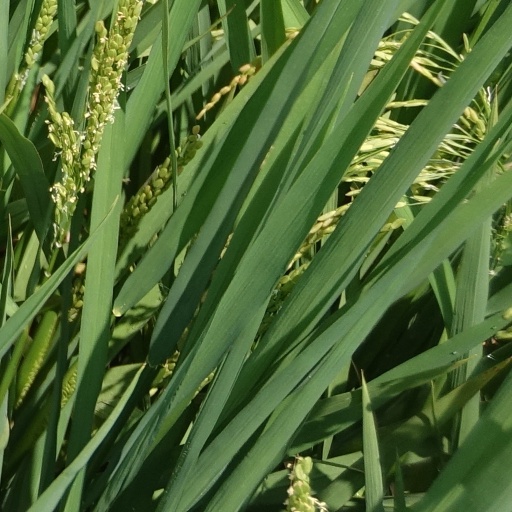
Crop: rice